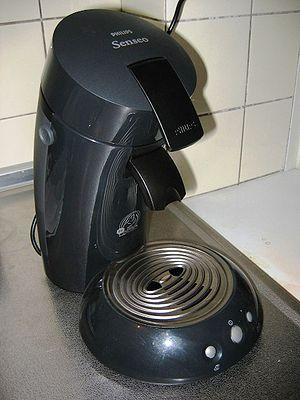
Senseo est une marque de cafetière fonctionnant avec des dosettes de café.